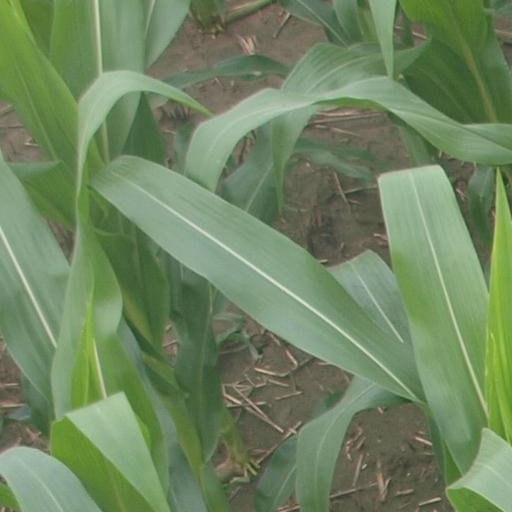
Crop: maize; corn